Julio César Arana

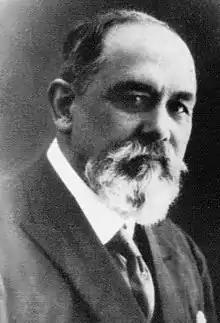
Julio César Arana del Águila. Estudio Courret. Lima,

Julio César Arana del Águila, (April 12, 1864 – September 7, 1952) was a Peruvian entrepreneur and politician who committed crimes against humanity such as slavery, torture and genocide.